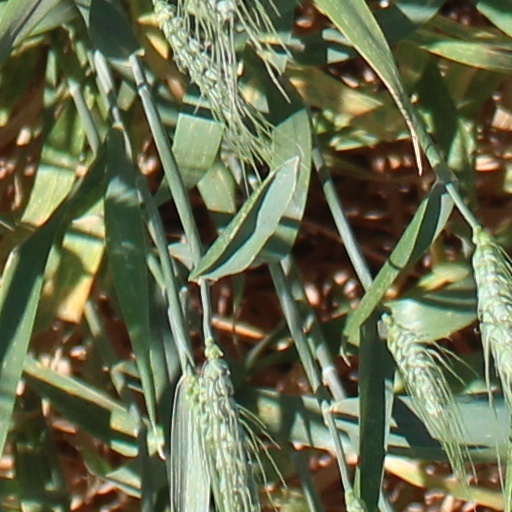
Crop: wheat